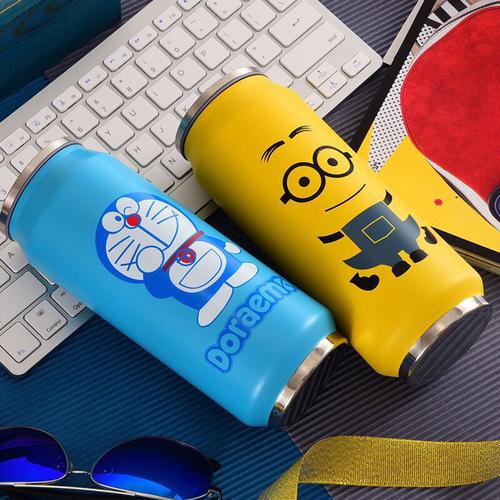
Label: metal